Abbesses station

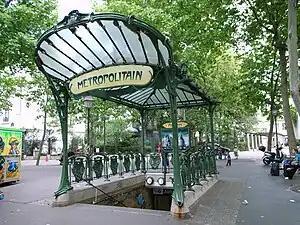
The Hector Guimard-designed

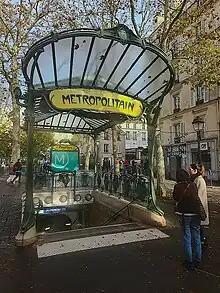
Abbesses Metro Station

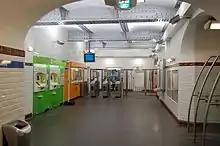
Line 12 platform barriers at Abbesses

The station's entrance, designed by Hector Guimard (1867–1942), is one of only two remaining glass-covered "dragonfly" entrances, known as "" (the other is located at Porte Dauphine, while a replica exists at Châtelet). Though a Guimard original, the "édicule" at Abbesses was originally located at and was transferred to its current location in 1974. The entrance is technically anachronistic, since line 12 of the Paris metro was built by a competing firm, the Nord-Sud Company, which did not hire Guimard but engaged other architects to design its stations and station entrances.